Malvern, Toronto

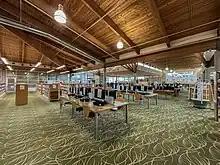
The Malvern branch of the Toronto Public Library was renovated in 2003.

In the early 21st century, the area saw public investment in the community, including a major renovation of the Malvern Branch of the Toronto Public Library, the construction of new housing developments, the opening of a new park in 2004, and the opening of the Nike Malvern Sports Complex in 2006. The Toronto Zoo, Rouge River, and Rouge Valley Park are also located in the vicinity of Malvern, as was Mammoth Hall, a wooden structure that was once a municipal office, meeting hall and curling rink. The Malvern Community Coalition serves as an active incorporated, non-profit, grassroots community organization which exists to promote and enhance the Malvern Community by engaging, empowering, and connecting community, organizations and institutions.